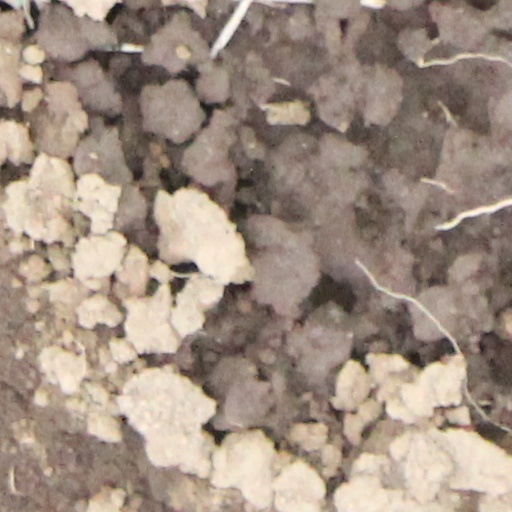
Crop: wheat